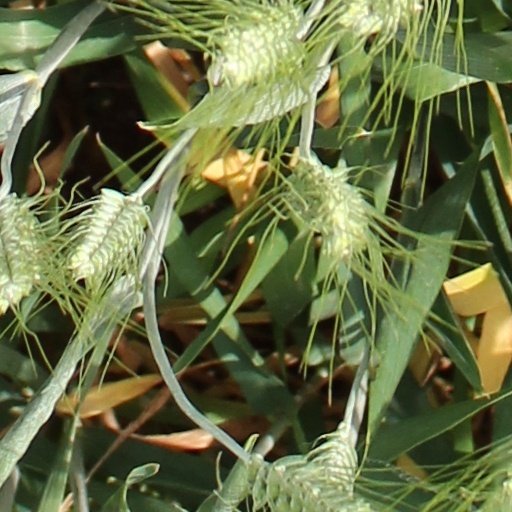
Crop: wheat